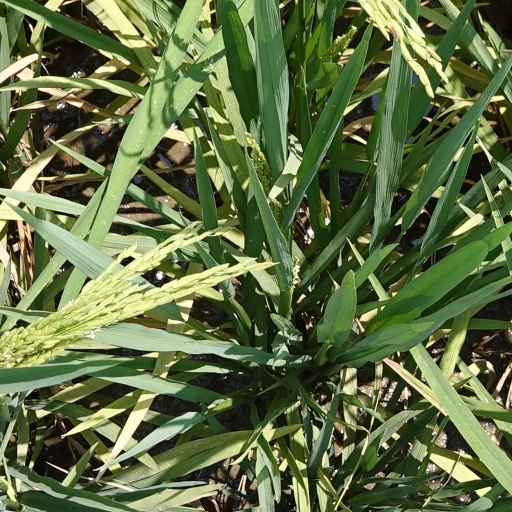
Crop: rice